Lissan House

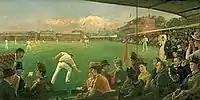
An Imaginary Cricket Match, Sir Robert Ponsonby Staples

Sir Thomas' younger brother, the Rev. John Molesworth Staples, Rector of Moville in County Donegal and Lissan commissioned the Court architect to George IV, John Nash to design Lissan Rectory and Derryloran Parish Church in Cookstown. Nash had been introduced into his circle by his aunt, Elizabeth Stewart (née Molesworth), who had commissioned the architect to rebuild Killymoon Castle between 1801 and 1803.